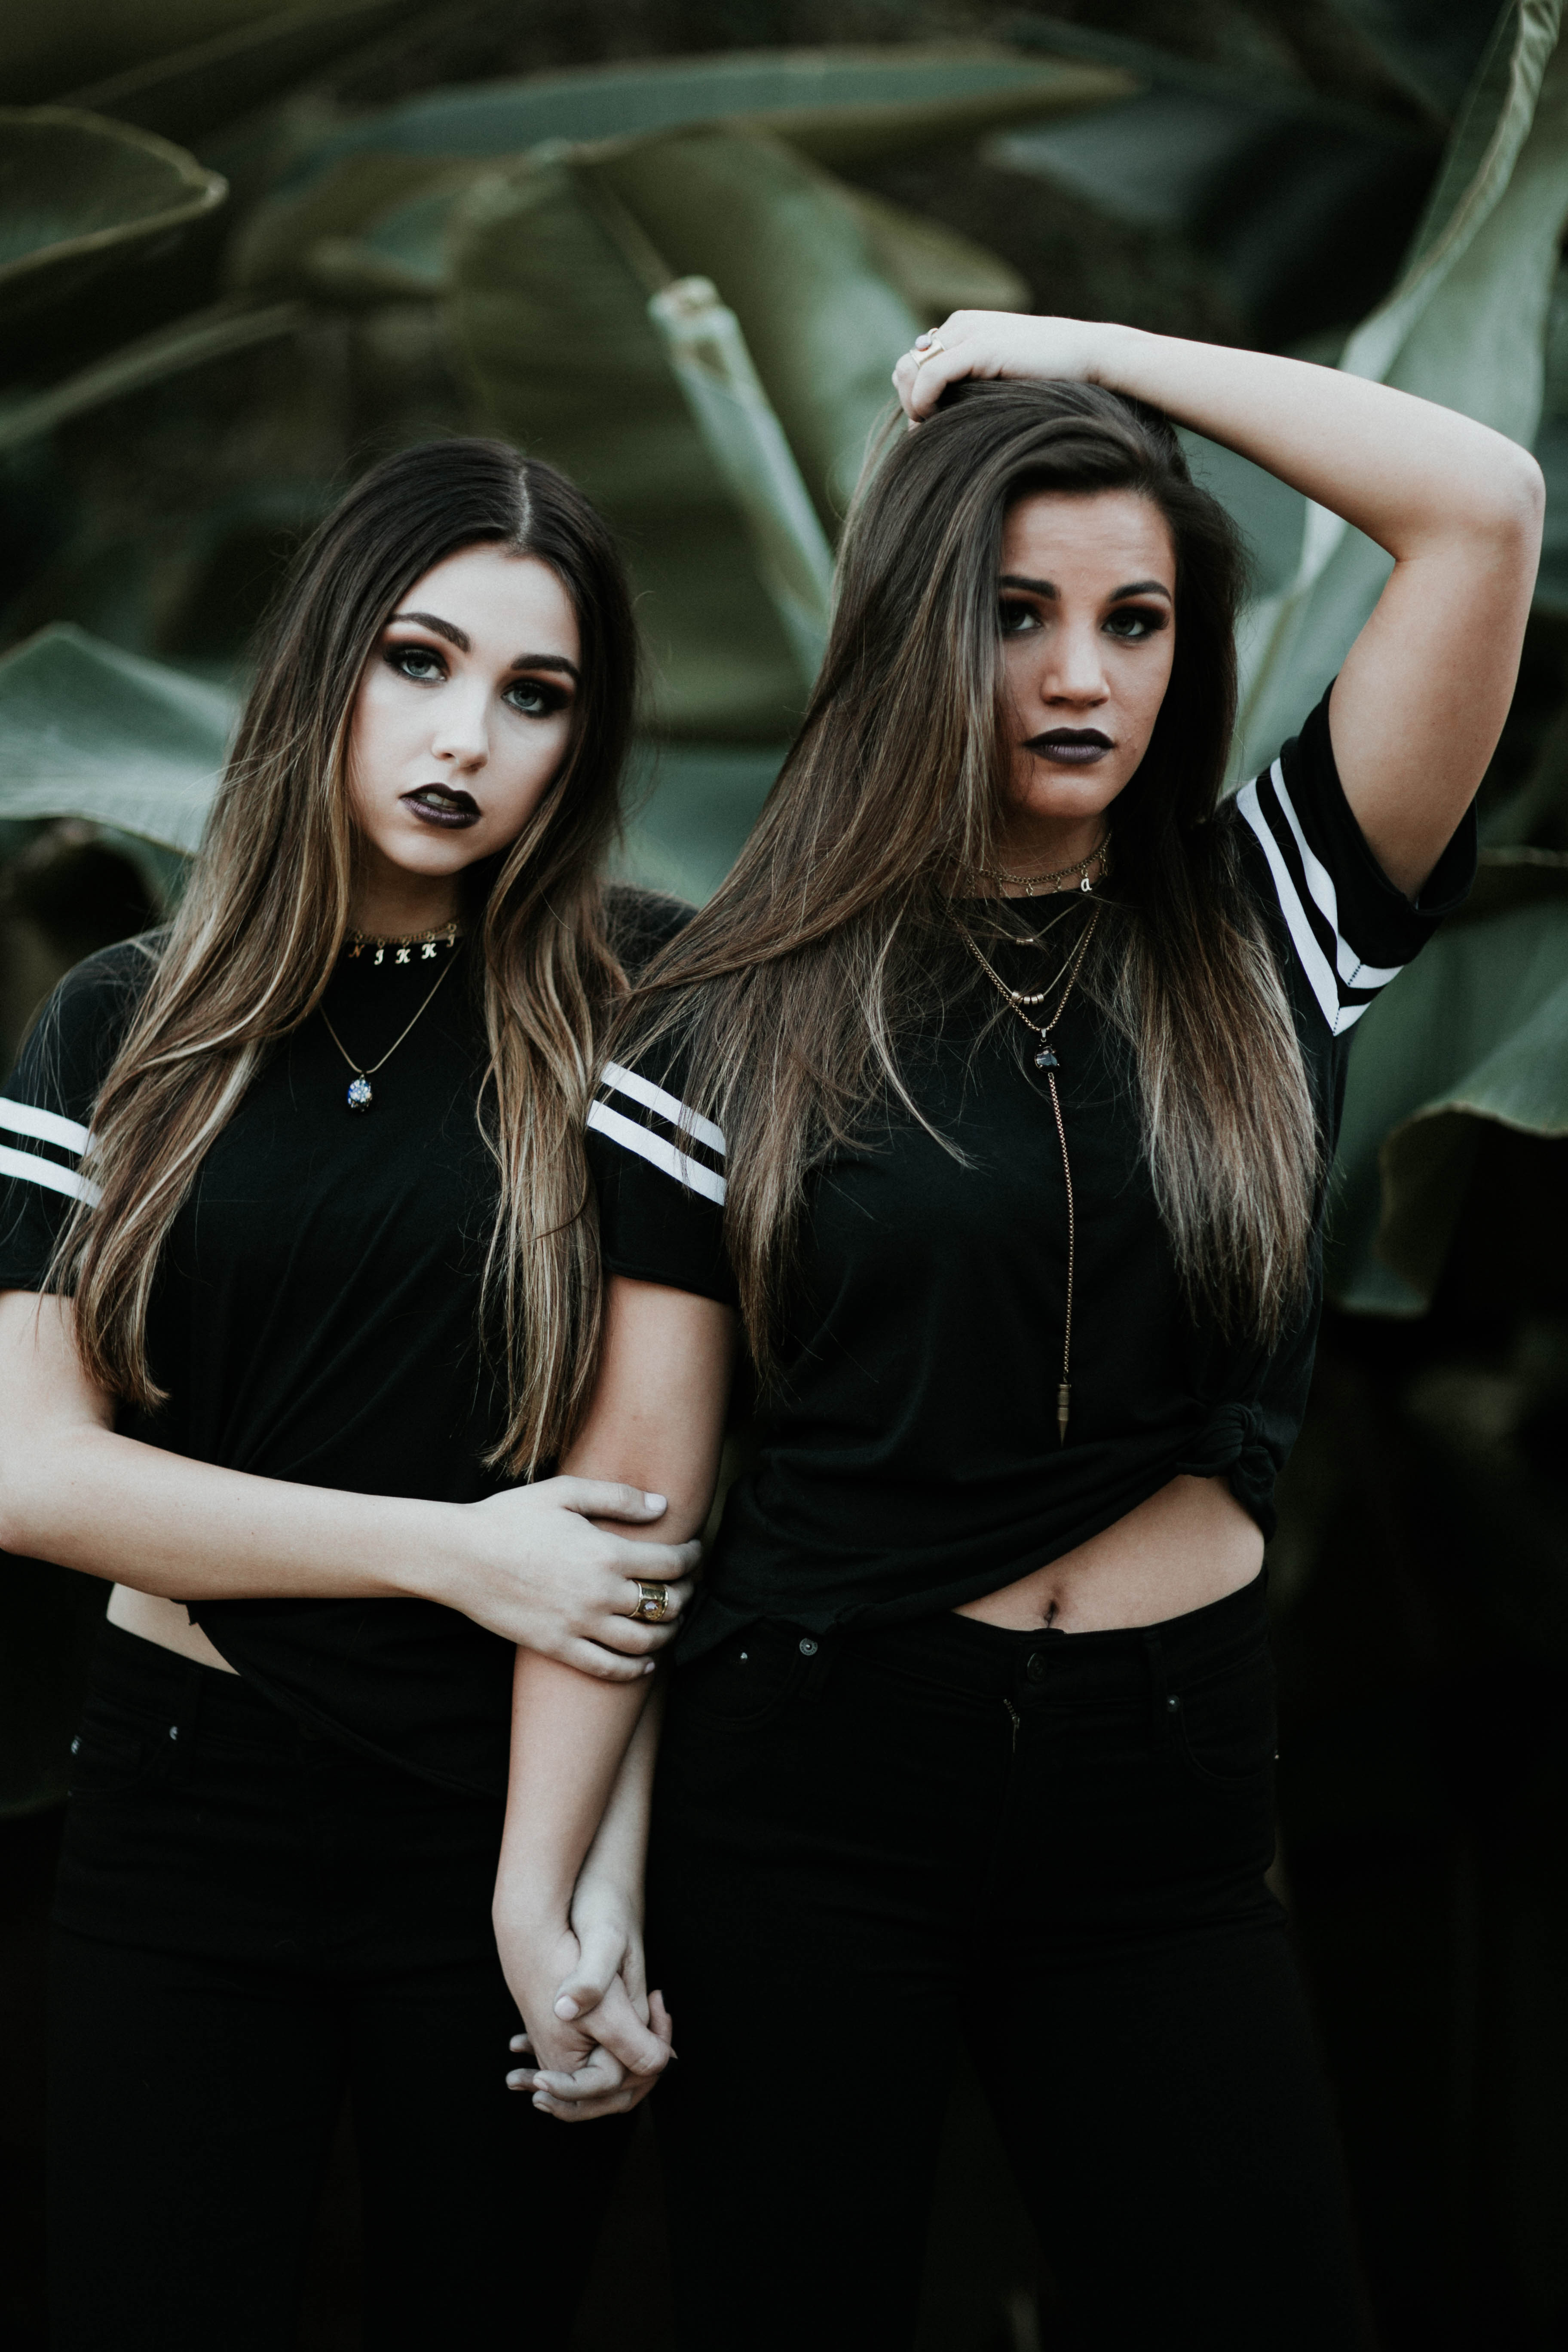
girl, woman, photography, female, singer, model, fashion, black, lady, friend, beauty, photo shoot, portrait photography, supermodel, goth subculture